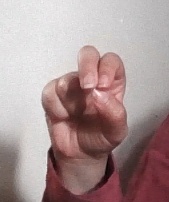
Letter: gaaf